All My Life (1966 film)

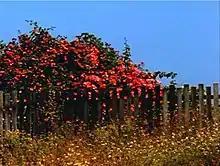
As the camera pans along the fence, bright red flowers enter the frame.

The film consists of a single shot that begins panning along a picket fence. As the camera continues to pan, red flowers on the fence are seen. The film ends after the camera angles upward to show a horizontal telephone wire and, finally, a blue sky. It uses "All My Life" by Ella Fitzgerald as its soundtrack.